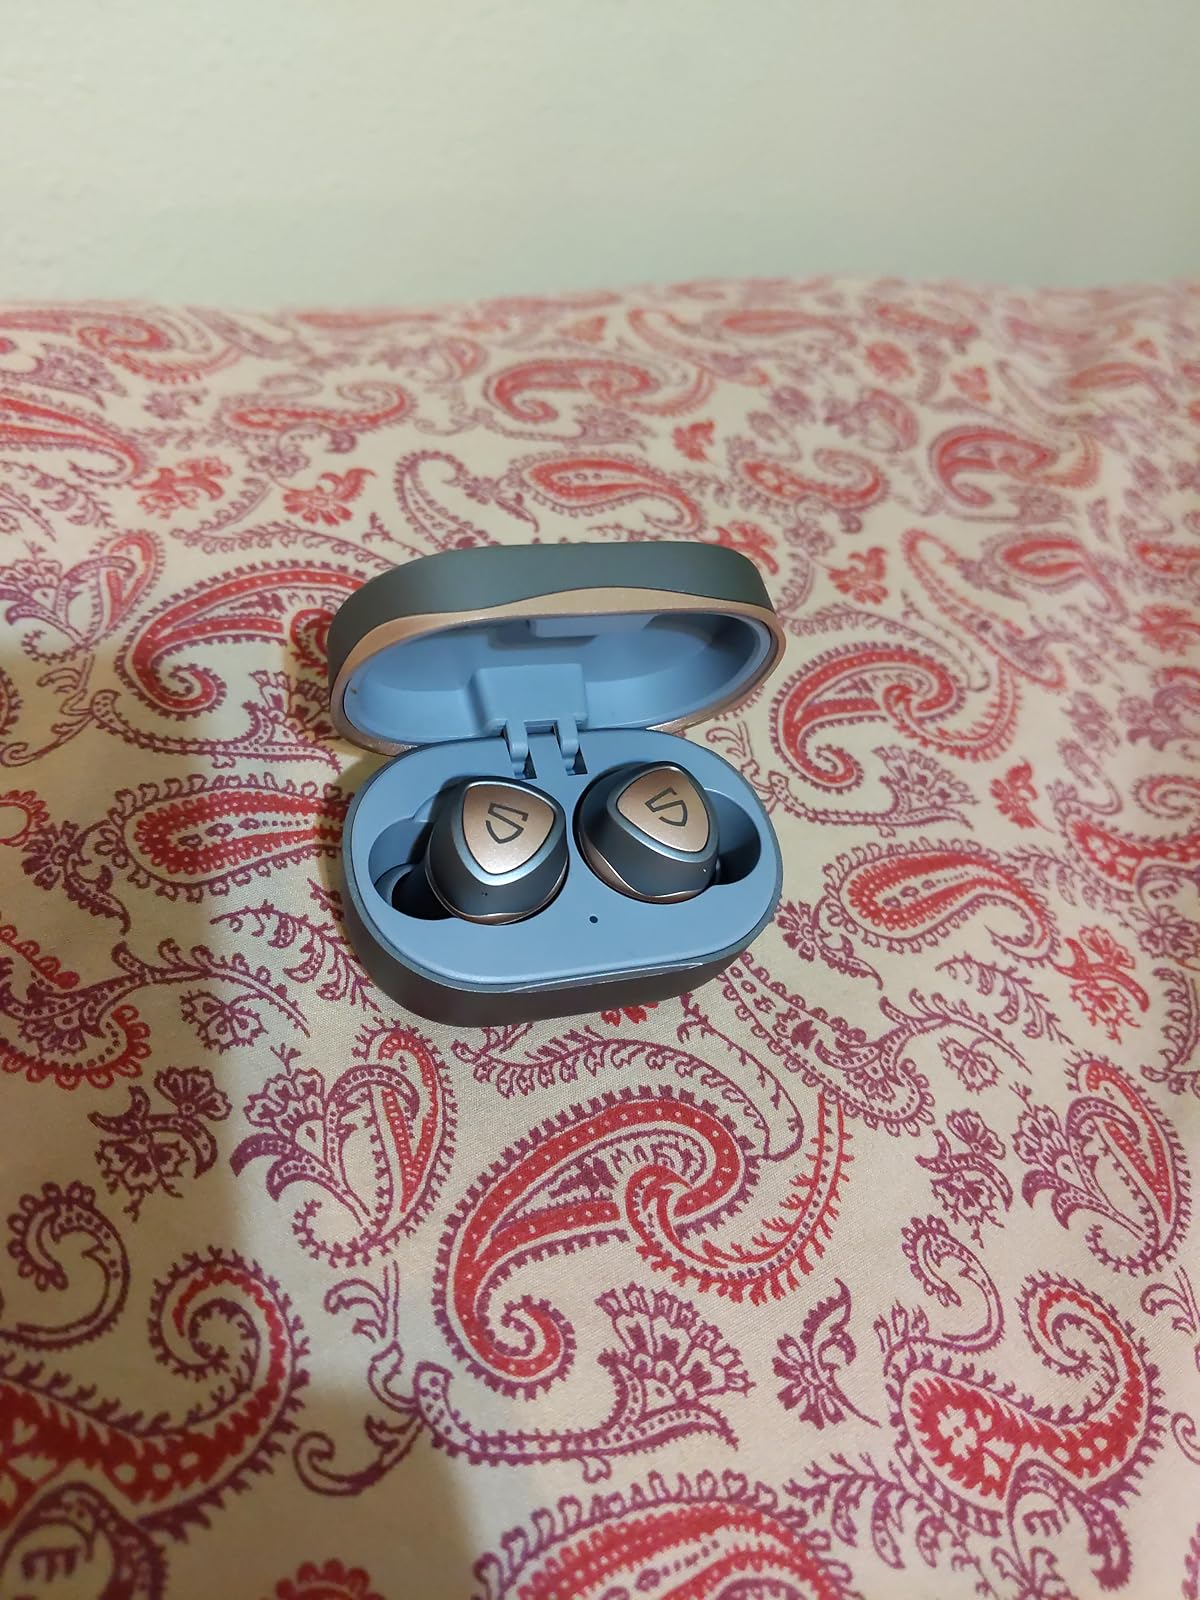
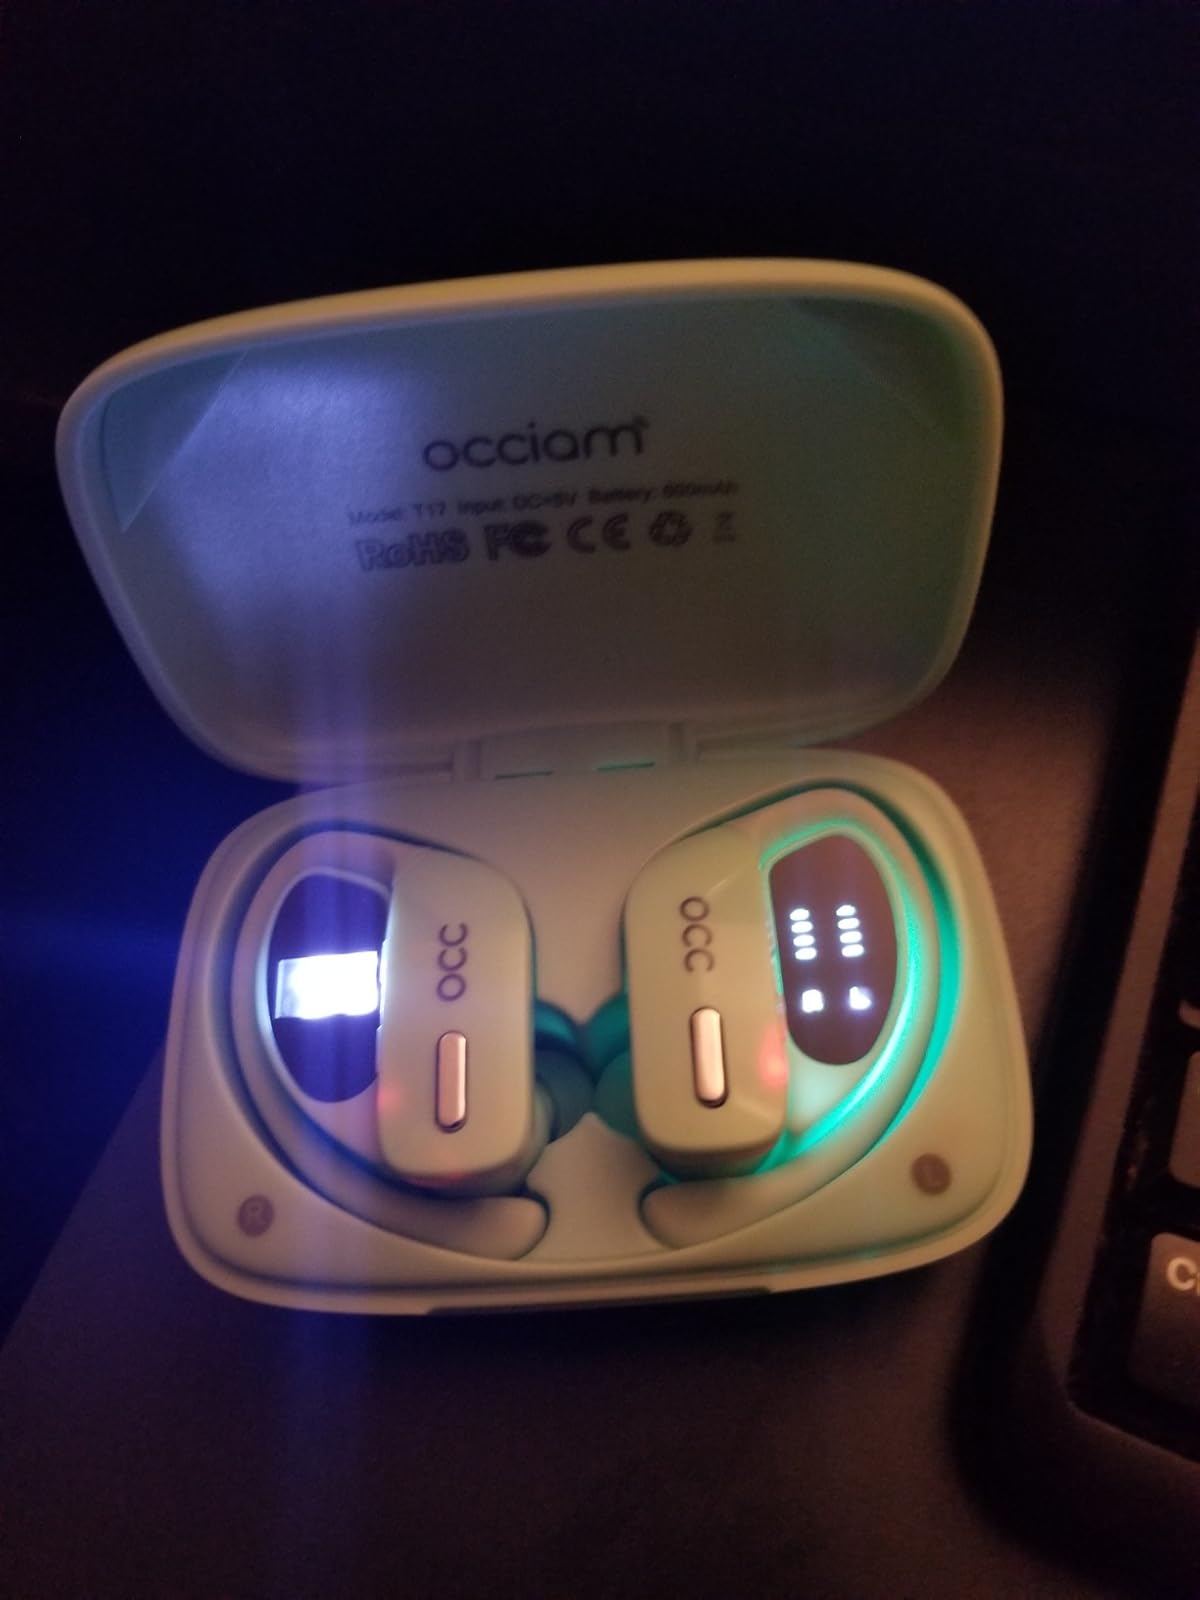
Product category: earbuds
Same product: no